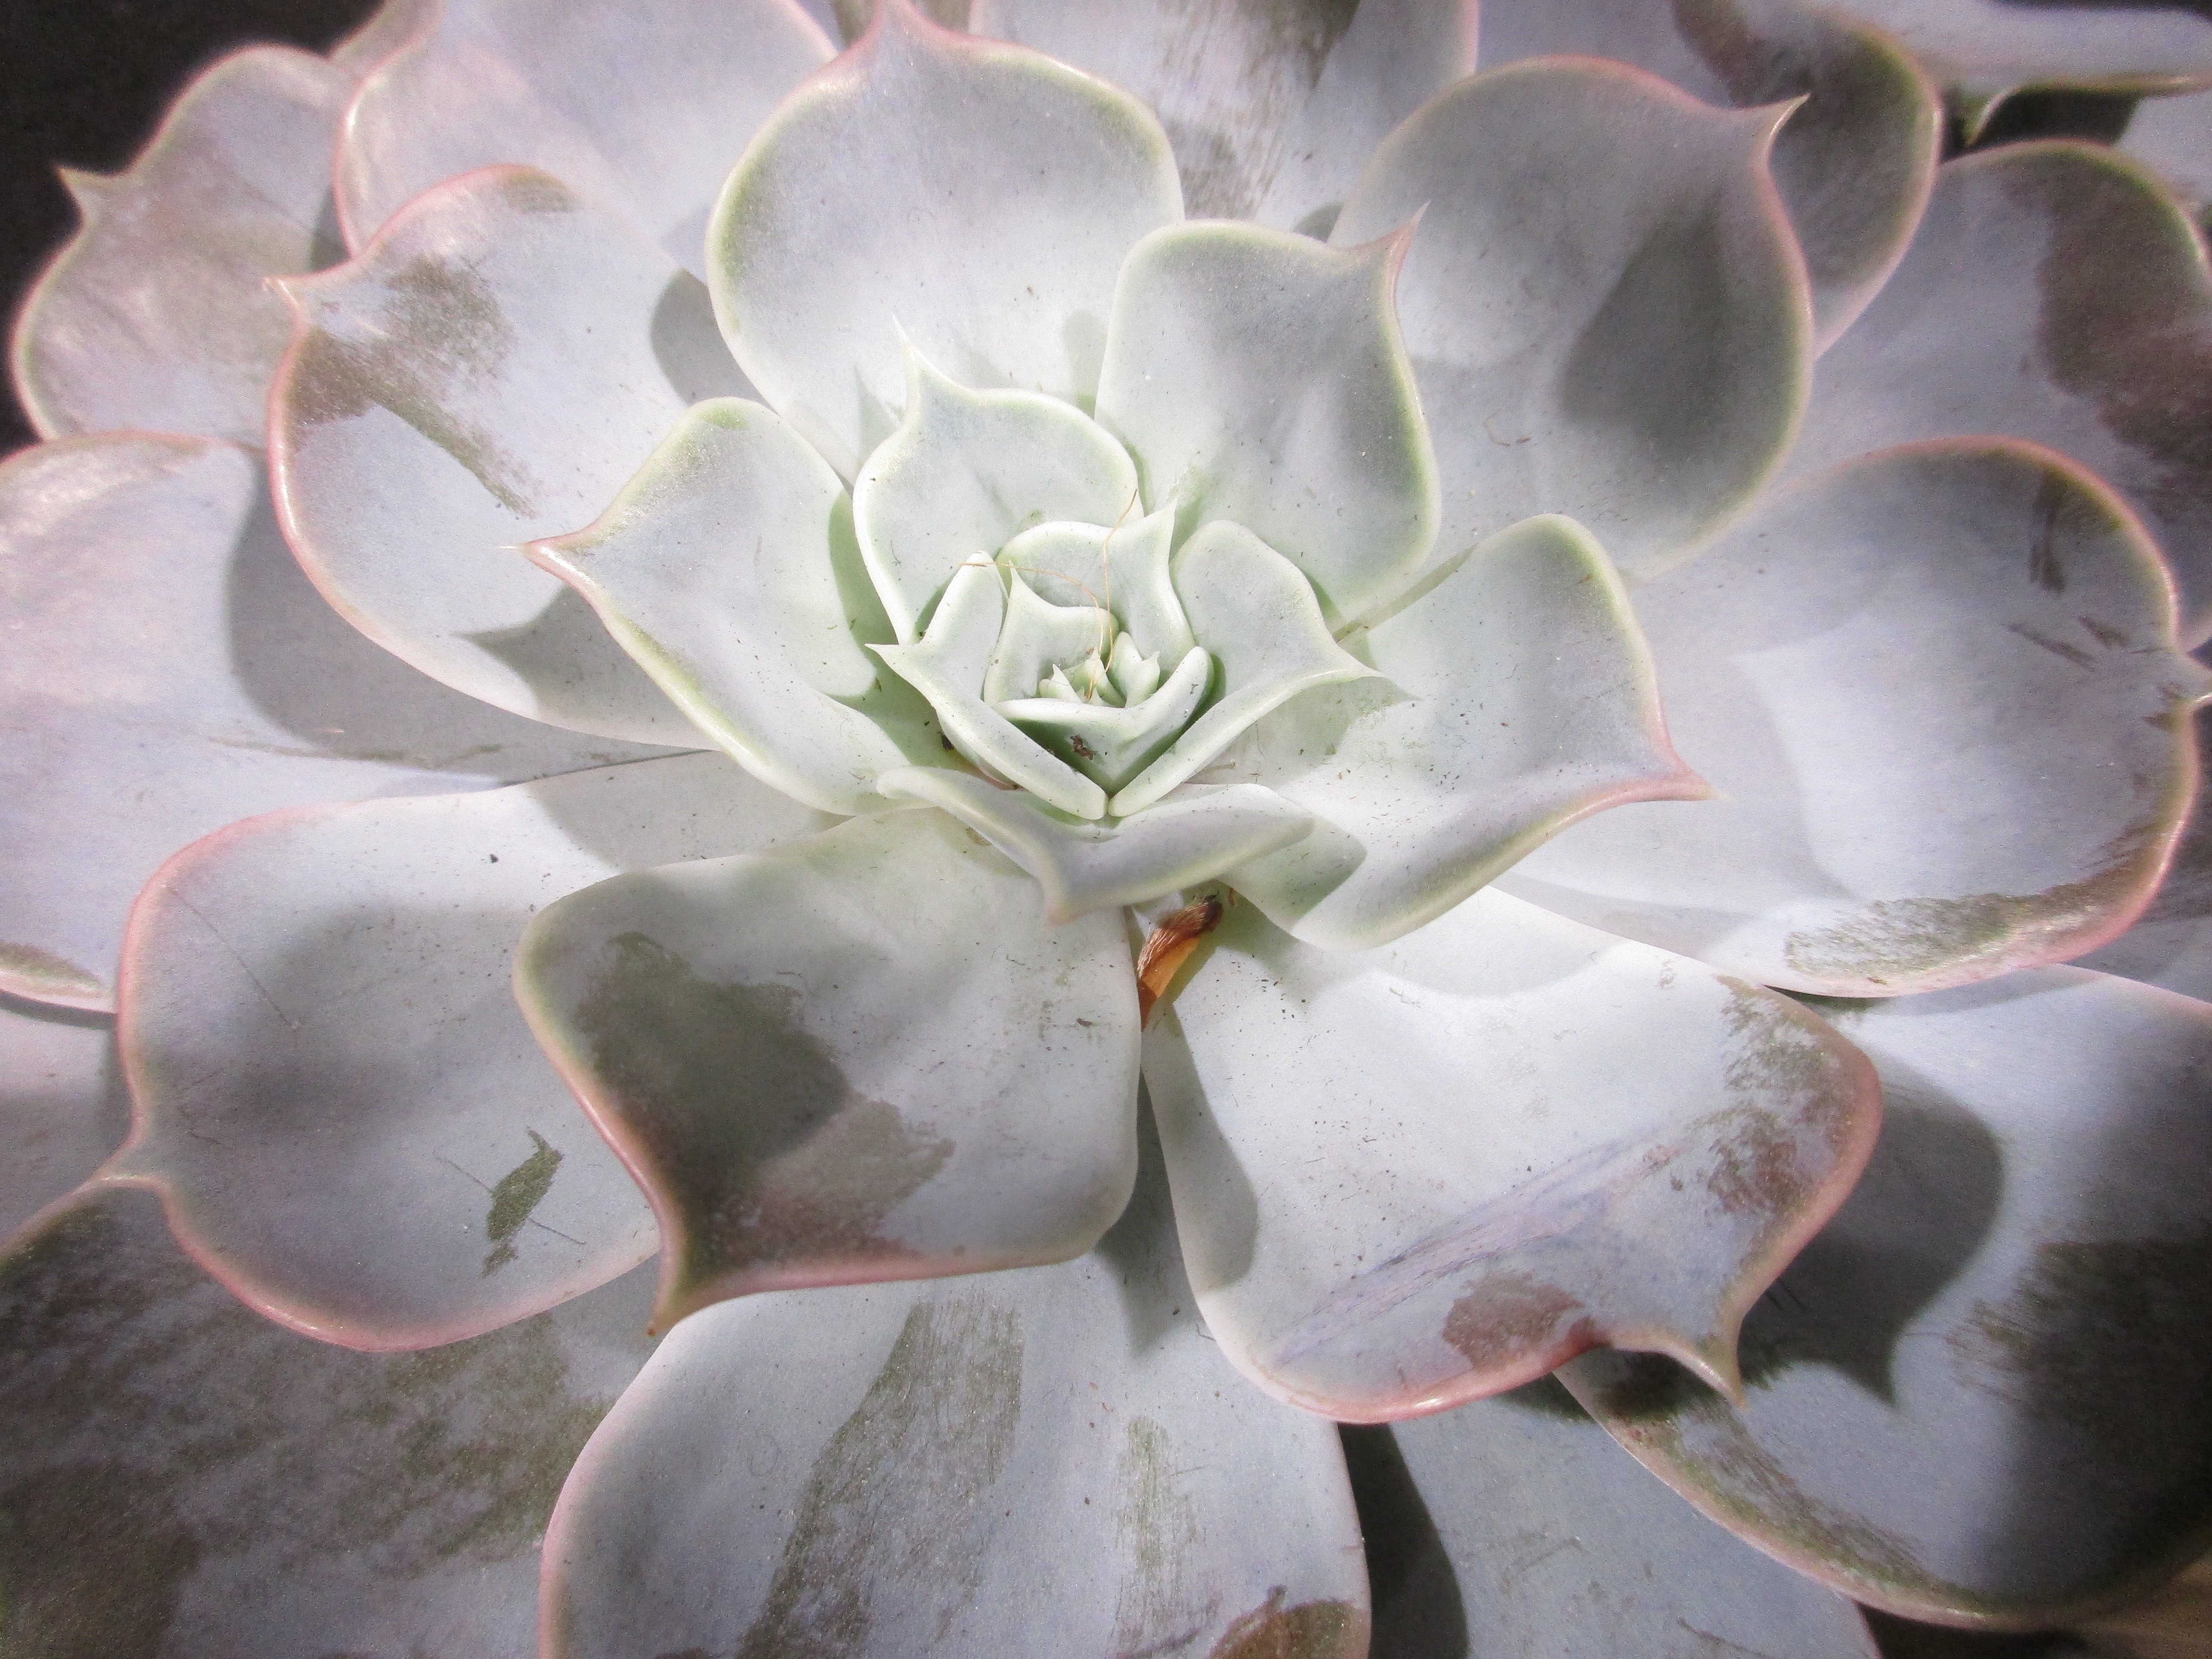
nature, plant, texture, flower, petal, botany, succulent, flora, houseplant, rosette, flowering plant, succulent plant, reen, land plant